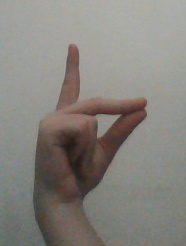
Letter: ta